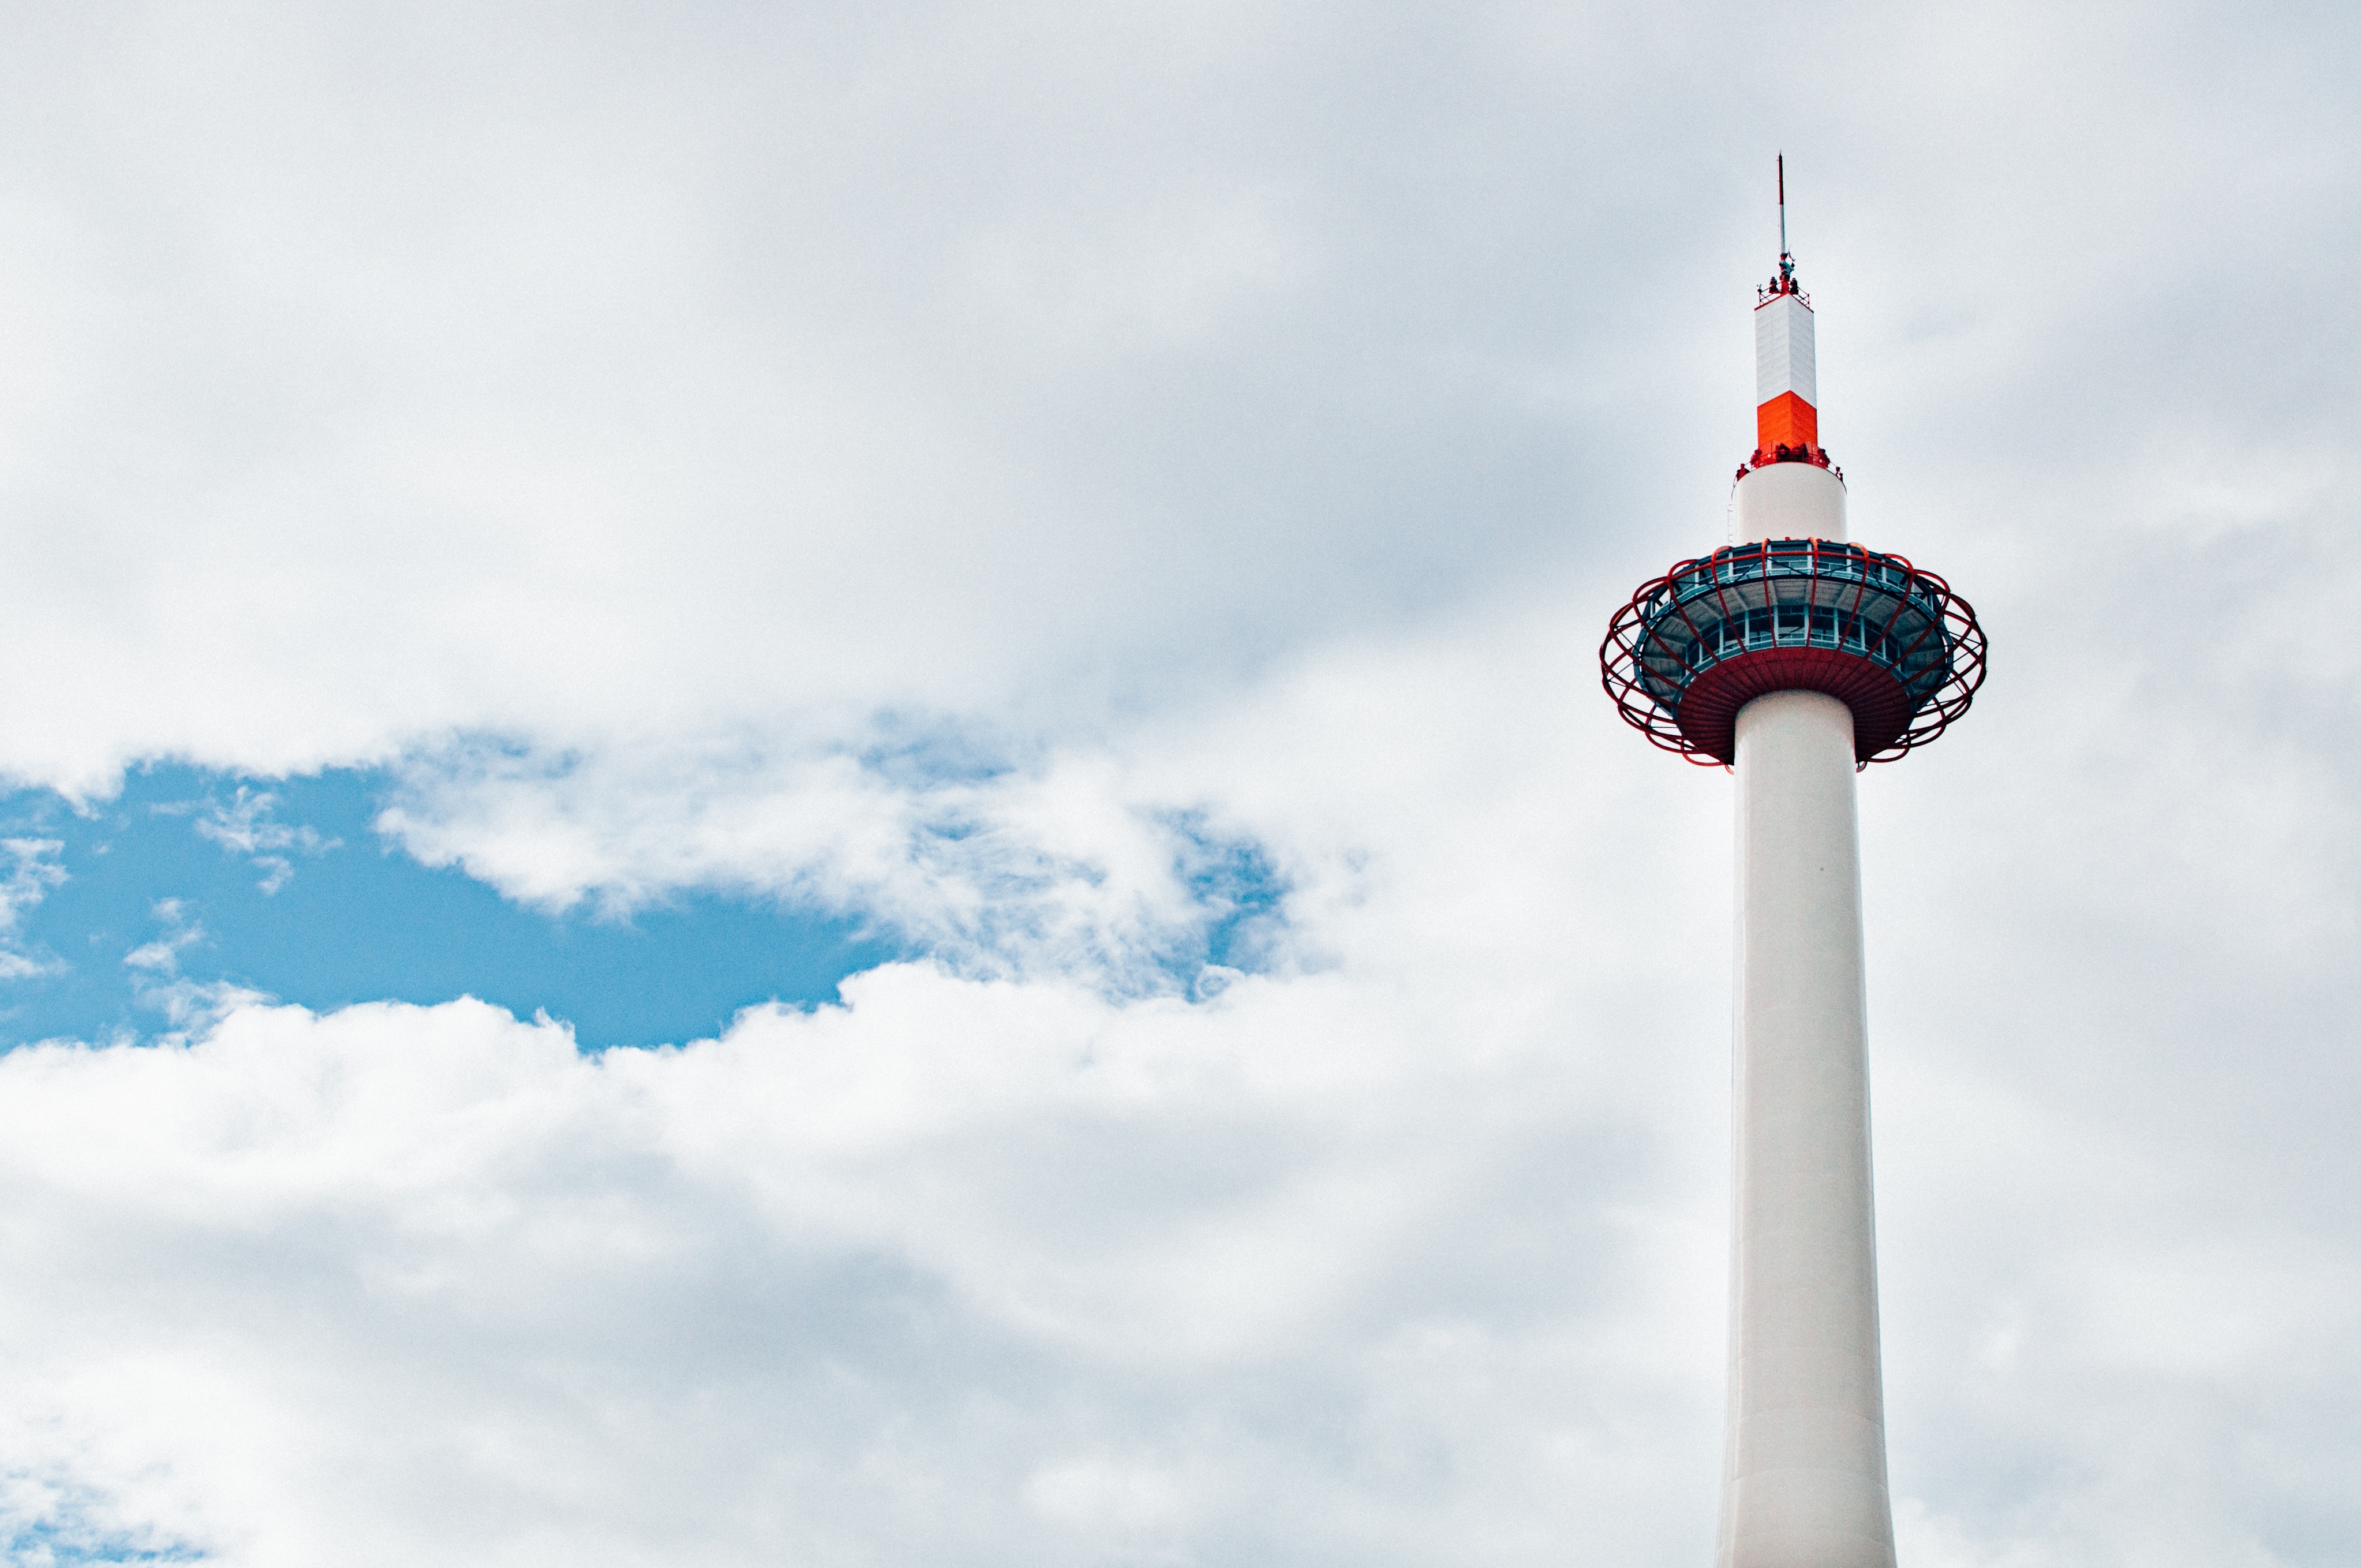
cloud, architecture, structure, sky, building, tower, blue, street light, lighting, atmosphere of earth